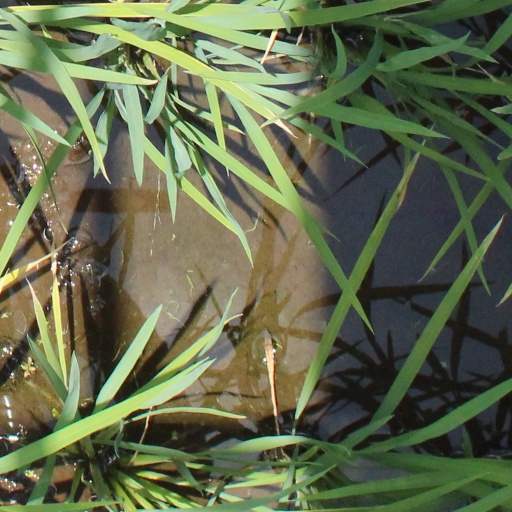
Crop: rice